Asim Raza

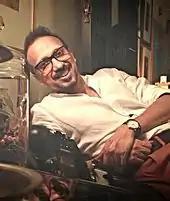
Asim at his studio, The Vision Factory.

In 1997, Raza started his production company, The Vision Factory. Under this banner, he made the music video for the single "Sayonee" for the band Junoon. It stayed at no. 1 on both Channel V and MTV Asia for over eight weeks. Raza then attended various short courses, workshops, and seminars including one at the New York Film Academy. On 4 May 1997, Asif Jamal filmed and directed the last concert of Nusrat Fateh Ali Khan, before his death on 17 August 1997, known as "The Pakistan 4 U Concert" aired on Channel V at Karachi Gymkhana. The concert was televised internationally, marking the first ever Pakistani music production which was broadcast beyond South Asia. The concert was made into live album named, "Swan Song-His Final Performance". Following that, Raza filmed the concert performed by Junoon at Central Park, known as "A Tribute to Nusrat Fateh Ali Khan – Junoon Live at Central Park". Raza also directed the 2nd Lux Style Awards ceremony in 2003 and short documentary about Kathak dance called "Raqsan" showcasing the talent of Pakistani classical dancer Fasih Ur Rehman. In 2008, he became an external board member on the board of studies for the communication design department at the Indus Valley School of Art and Architecture.